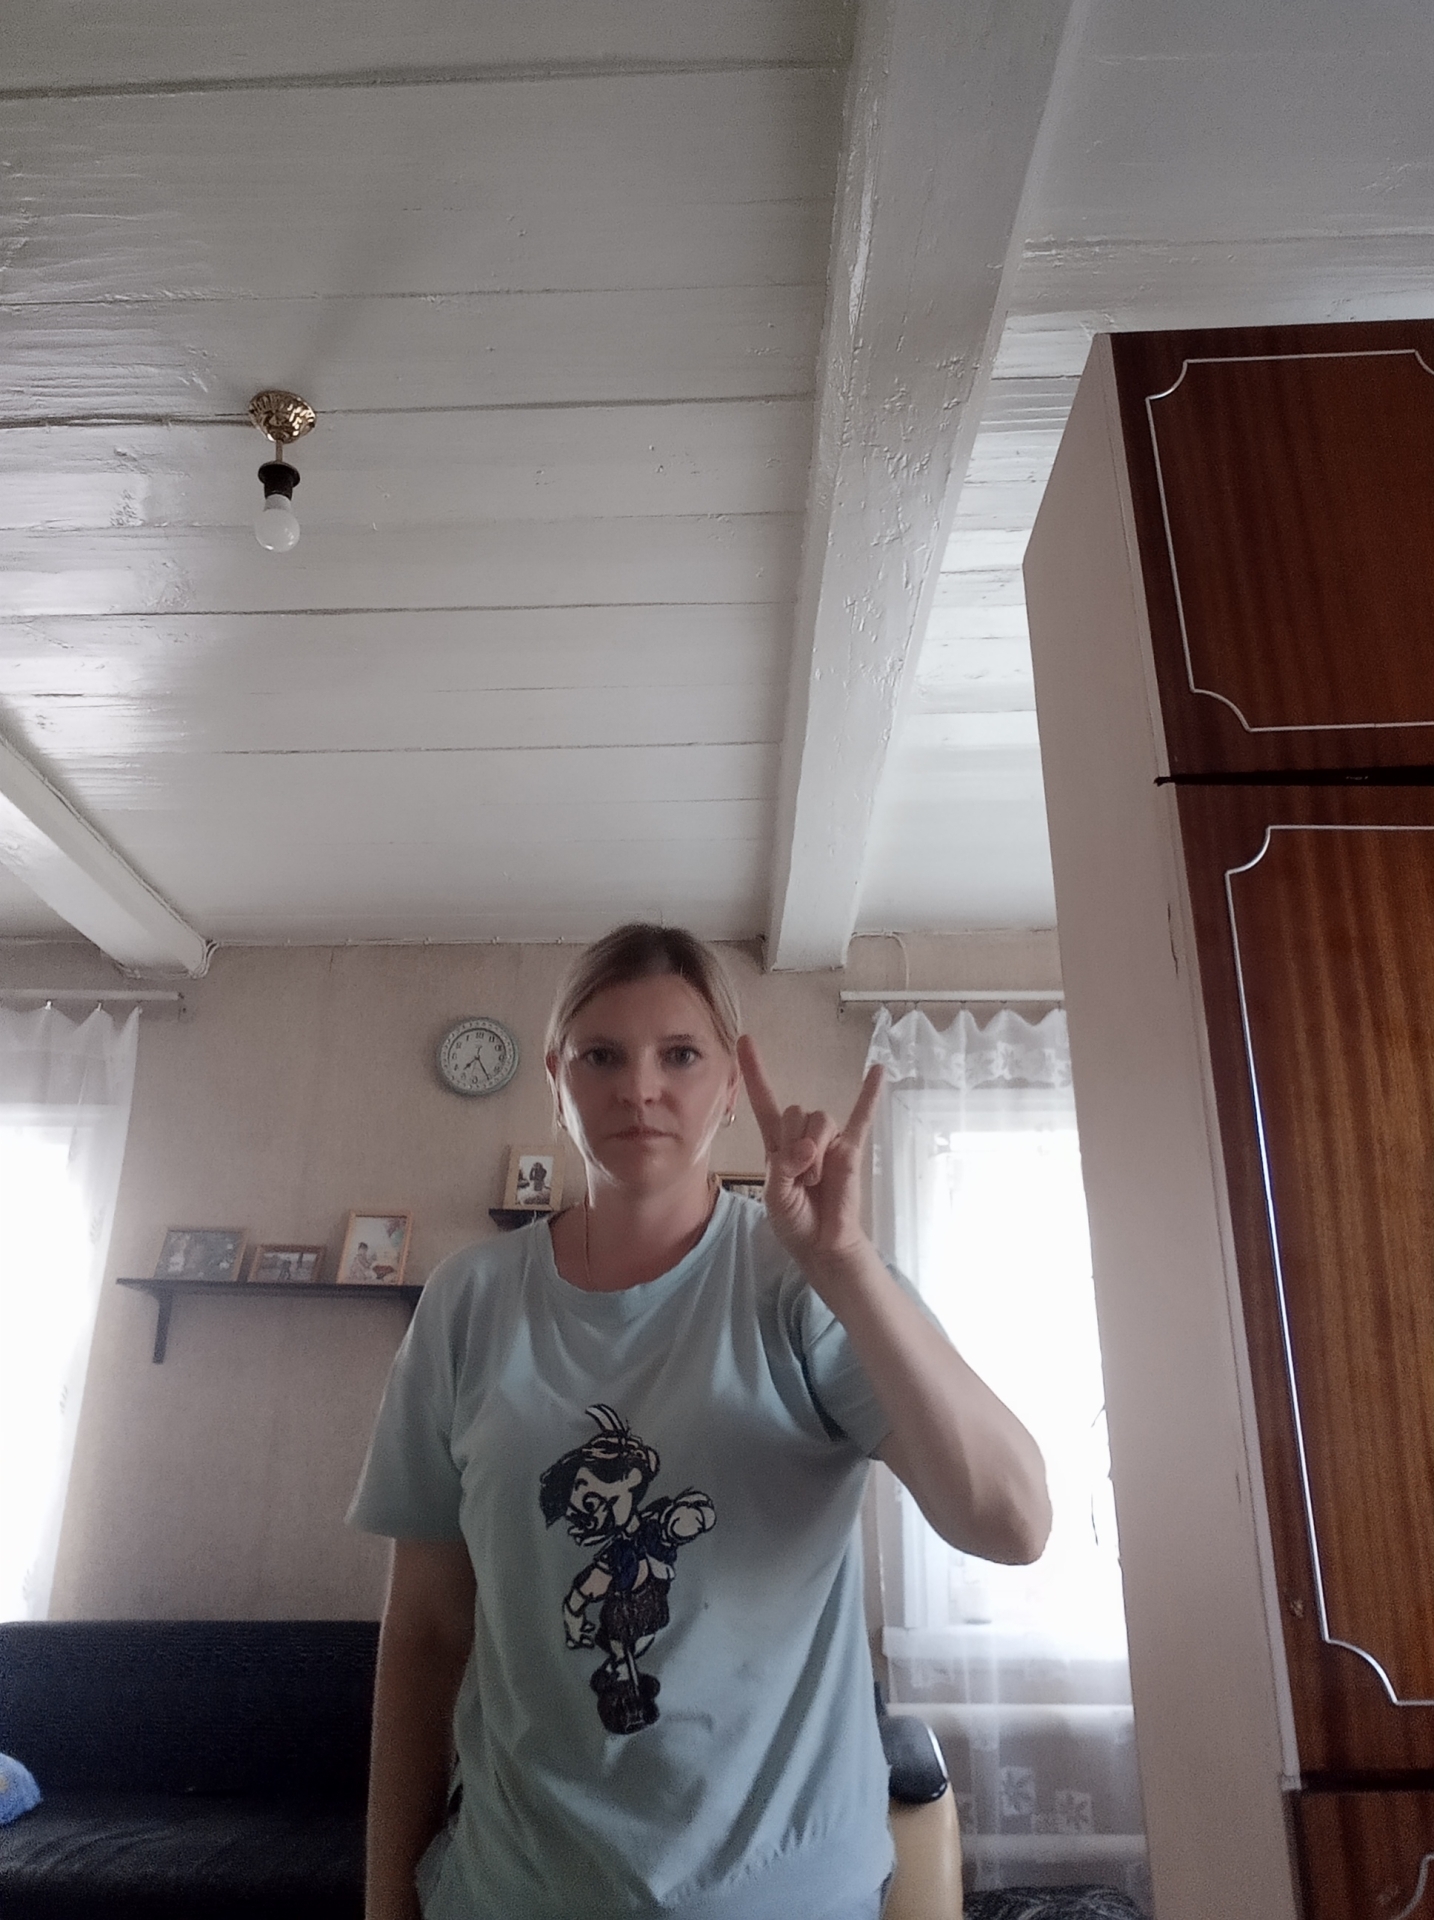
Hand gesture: rock